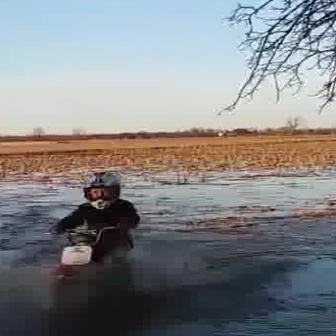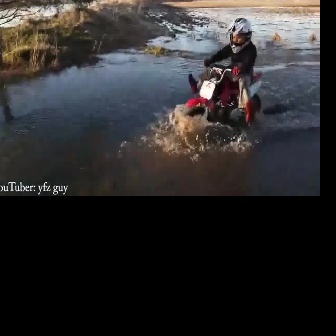
  Please identify the target specified by the bounding box [43,225,132,314] in the first image and locate it in the second image. Return the coordinates in [x_min,y_min,x_max,y_max] format.
Answer: [182,60,261,139]